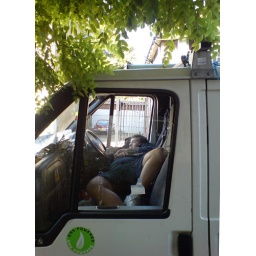
Man in van sleeping like a big baby